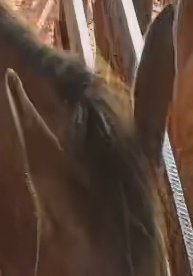
Face region: ears (position_of_ears)
Pain indicator: obviously_present